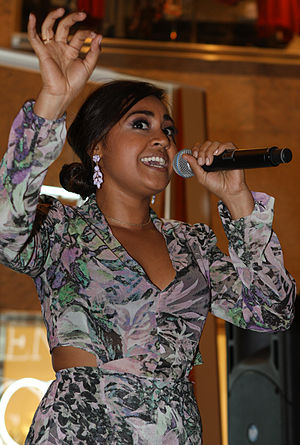
Jessica Mauboy / Musikkarriere / 2010-12: Get 'Em Girls
Mauboy optræder i 2012
Jessica Hilda Mauboy er en australsk sanger, sangskriver og skuespiller. I 2006 var Mauboy finalist i den fjerde sæson af Australian Idol; hun gik til audition til talentshowet i Alice Springs, Northern Territory for at forfølge en musikkarriere. Mauboy underskrev efterfølgende en kontrakt med Sony Music Australia.